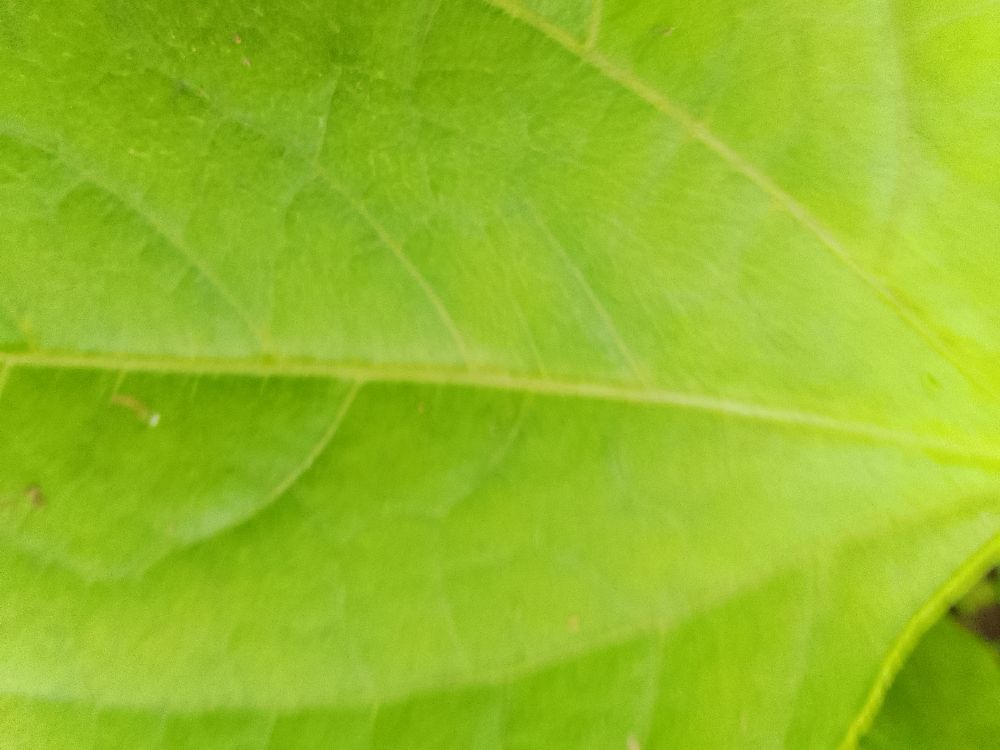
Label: healthy